Delaware and Hudson K-62 Class

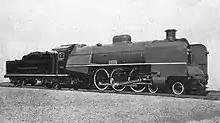
Delaware and Hudson steam locomotive P-1 Class 4-6-2 653

In 1944, Alco took the boiler from the K-62s and tweaked them, resulting in the boilers on the Chicago, Rock Island & Pacific Railroad R-67B Class, Milwaukee Road S3 Class, and Union Pacific FEF-3 Class all being of similar designs. The three later designs all shared the same valve gear, except the FEF-3s had a larger grate area at 100.2 square feet. The R-67Bs and FEF-3s also had similar cylinders as the K-62s, with the boiler being very closely related to those on the S3s. The K-62s and S-3s also had very similar tenders and similar driving wheels, with those on the K-62s being only slightly larger than those on the S3s. All four classes also had Walschaerts valve gear and roller bearings on their driving axles.